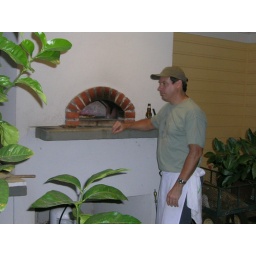
Greg Higgins from Higgins Restaurant cooked pizza in the woodburning oven all evening long! Sustainable pizza for everyone!